Arginusae

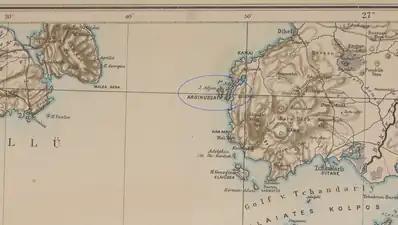
Highlighted map from 1890s indicating the Arginusae islands (now Garip Islands and Kalem Island). Original map by Heinrich Kiepert (1818–1899)

In classical antiquity, the Arginusae ( "Arginousai") were three islands off the Dikili Peninsula on the coast of modern-day Turkey, famous as the site of the Battle of Arginusae during the Peloponnesian War. They were also collectively referred to as Canaea after the city of Canae on the largest island. Today two of the islands remain, while the third and largest has become attached to the mainland as a promontory near the modern village of Bademli: